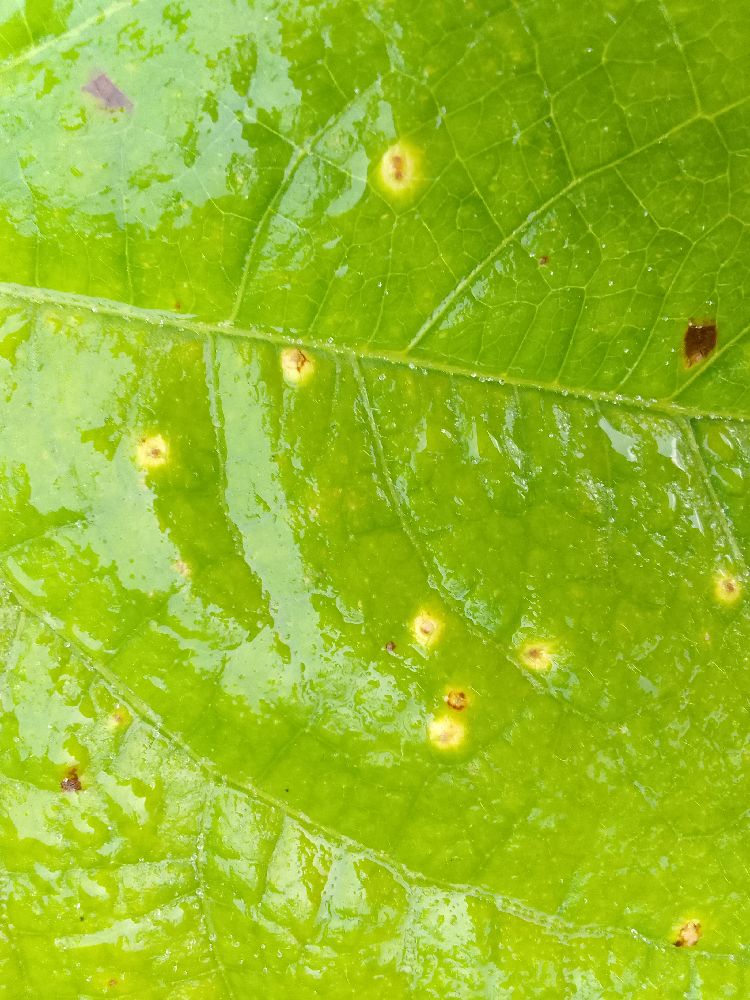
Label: rust